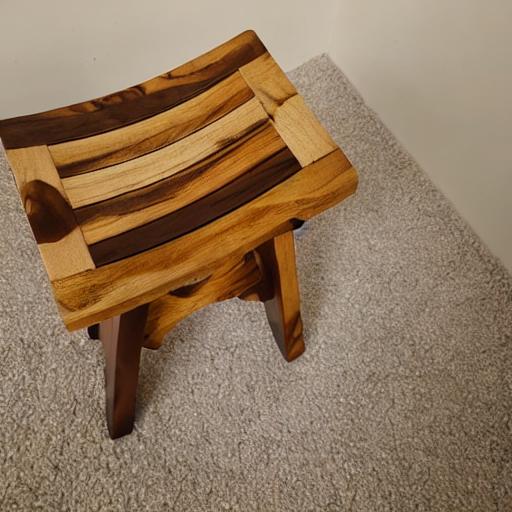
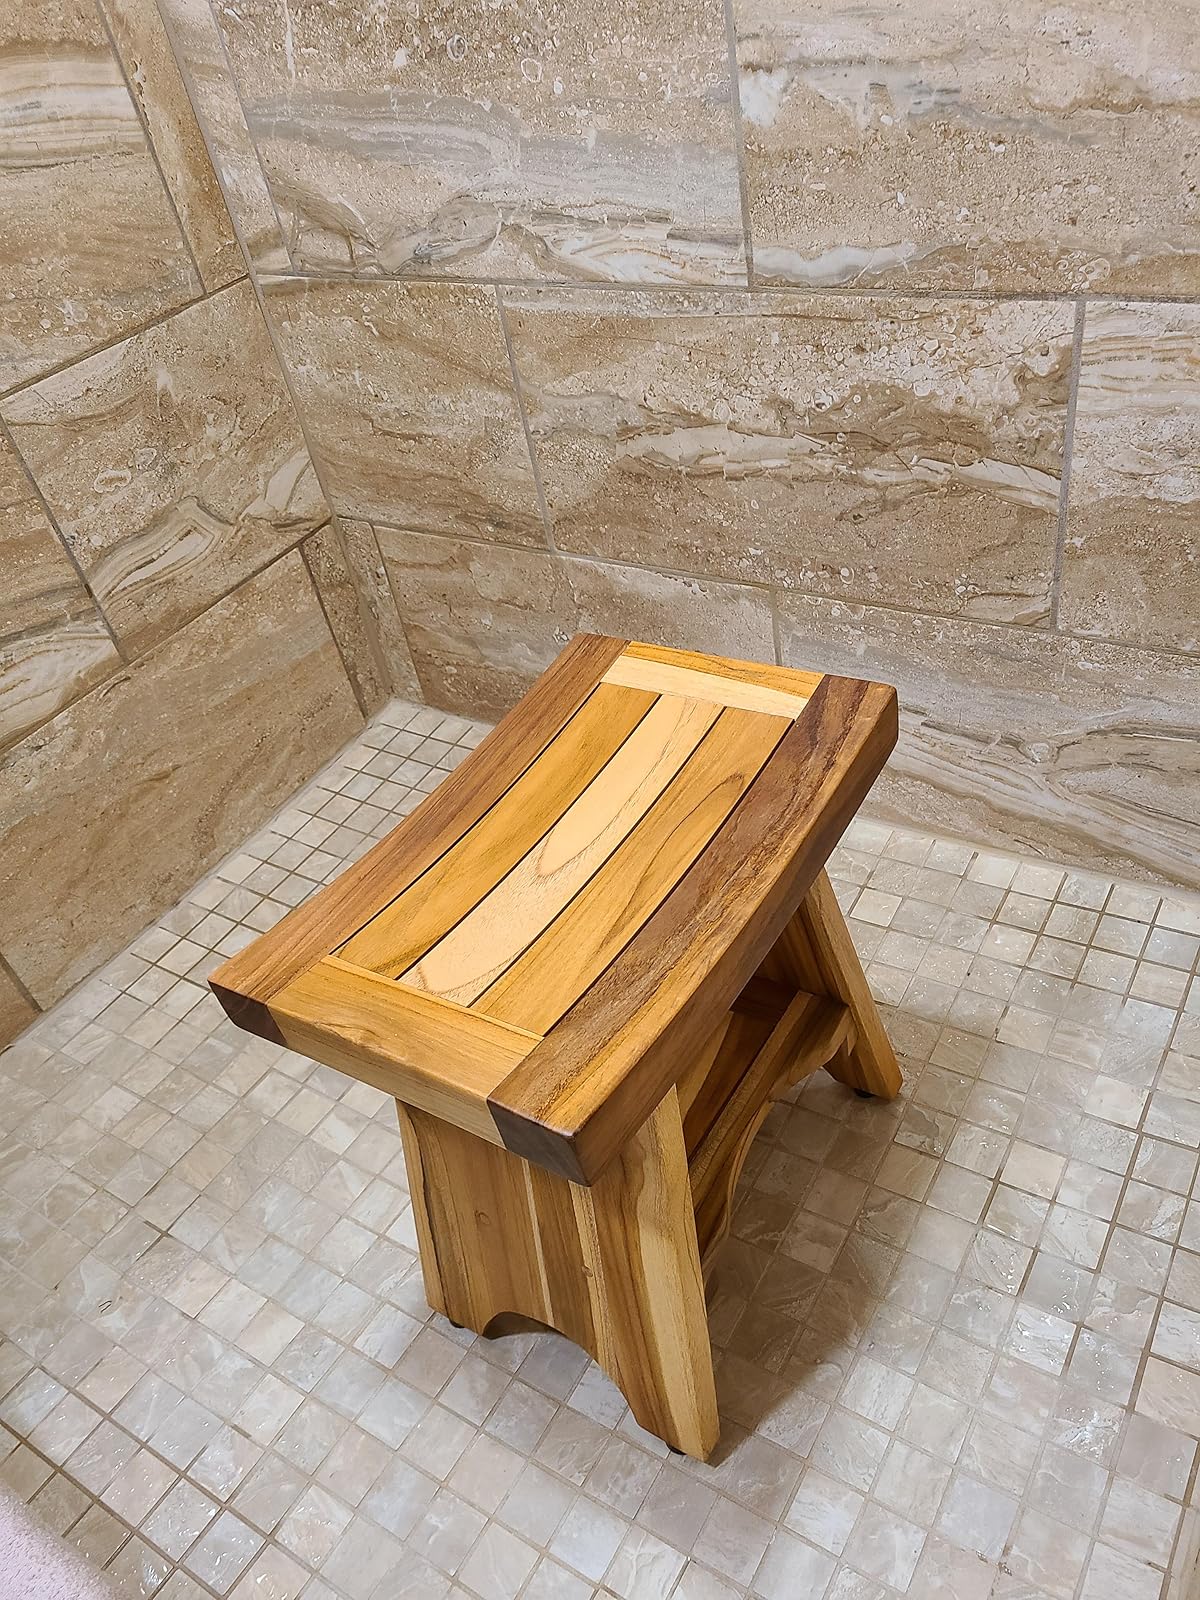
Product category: stool
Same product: no